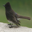
Label: bird